Bermuda rig

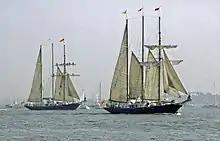
Vessels with a combination of Bermuda and gaff-rigged masts

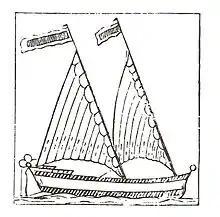
1671 woodcut of a Bermudian vessel with early Bermuda rig (before the addition of a boom)

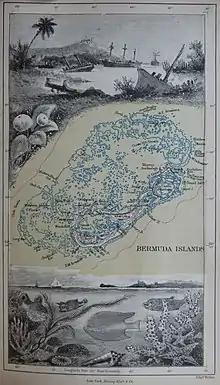
1885 map of Bermuda and its reefs by Anna Brassey, illustrating the perils of tacking in Bermuda's waters.

The rig consists of a triangular sail set abaft (behind) the mast with its head raised to the top of the mast; its luff runs down the mast and is normally attached to it for its entire length; its tack is usually attached to the gooseneck; its foot (in modern versions of the rig) controlled by a boom; and its clew attached to the after end of the boom, which is controlled by its sheet.